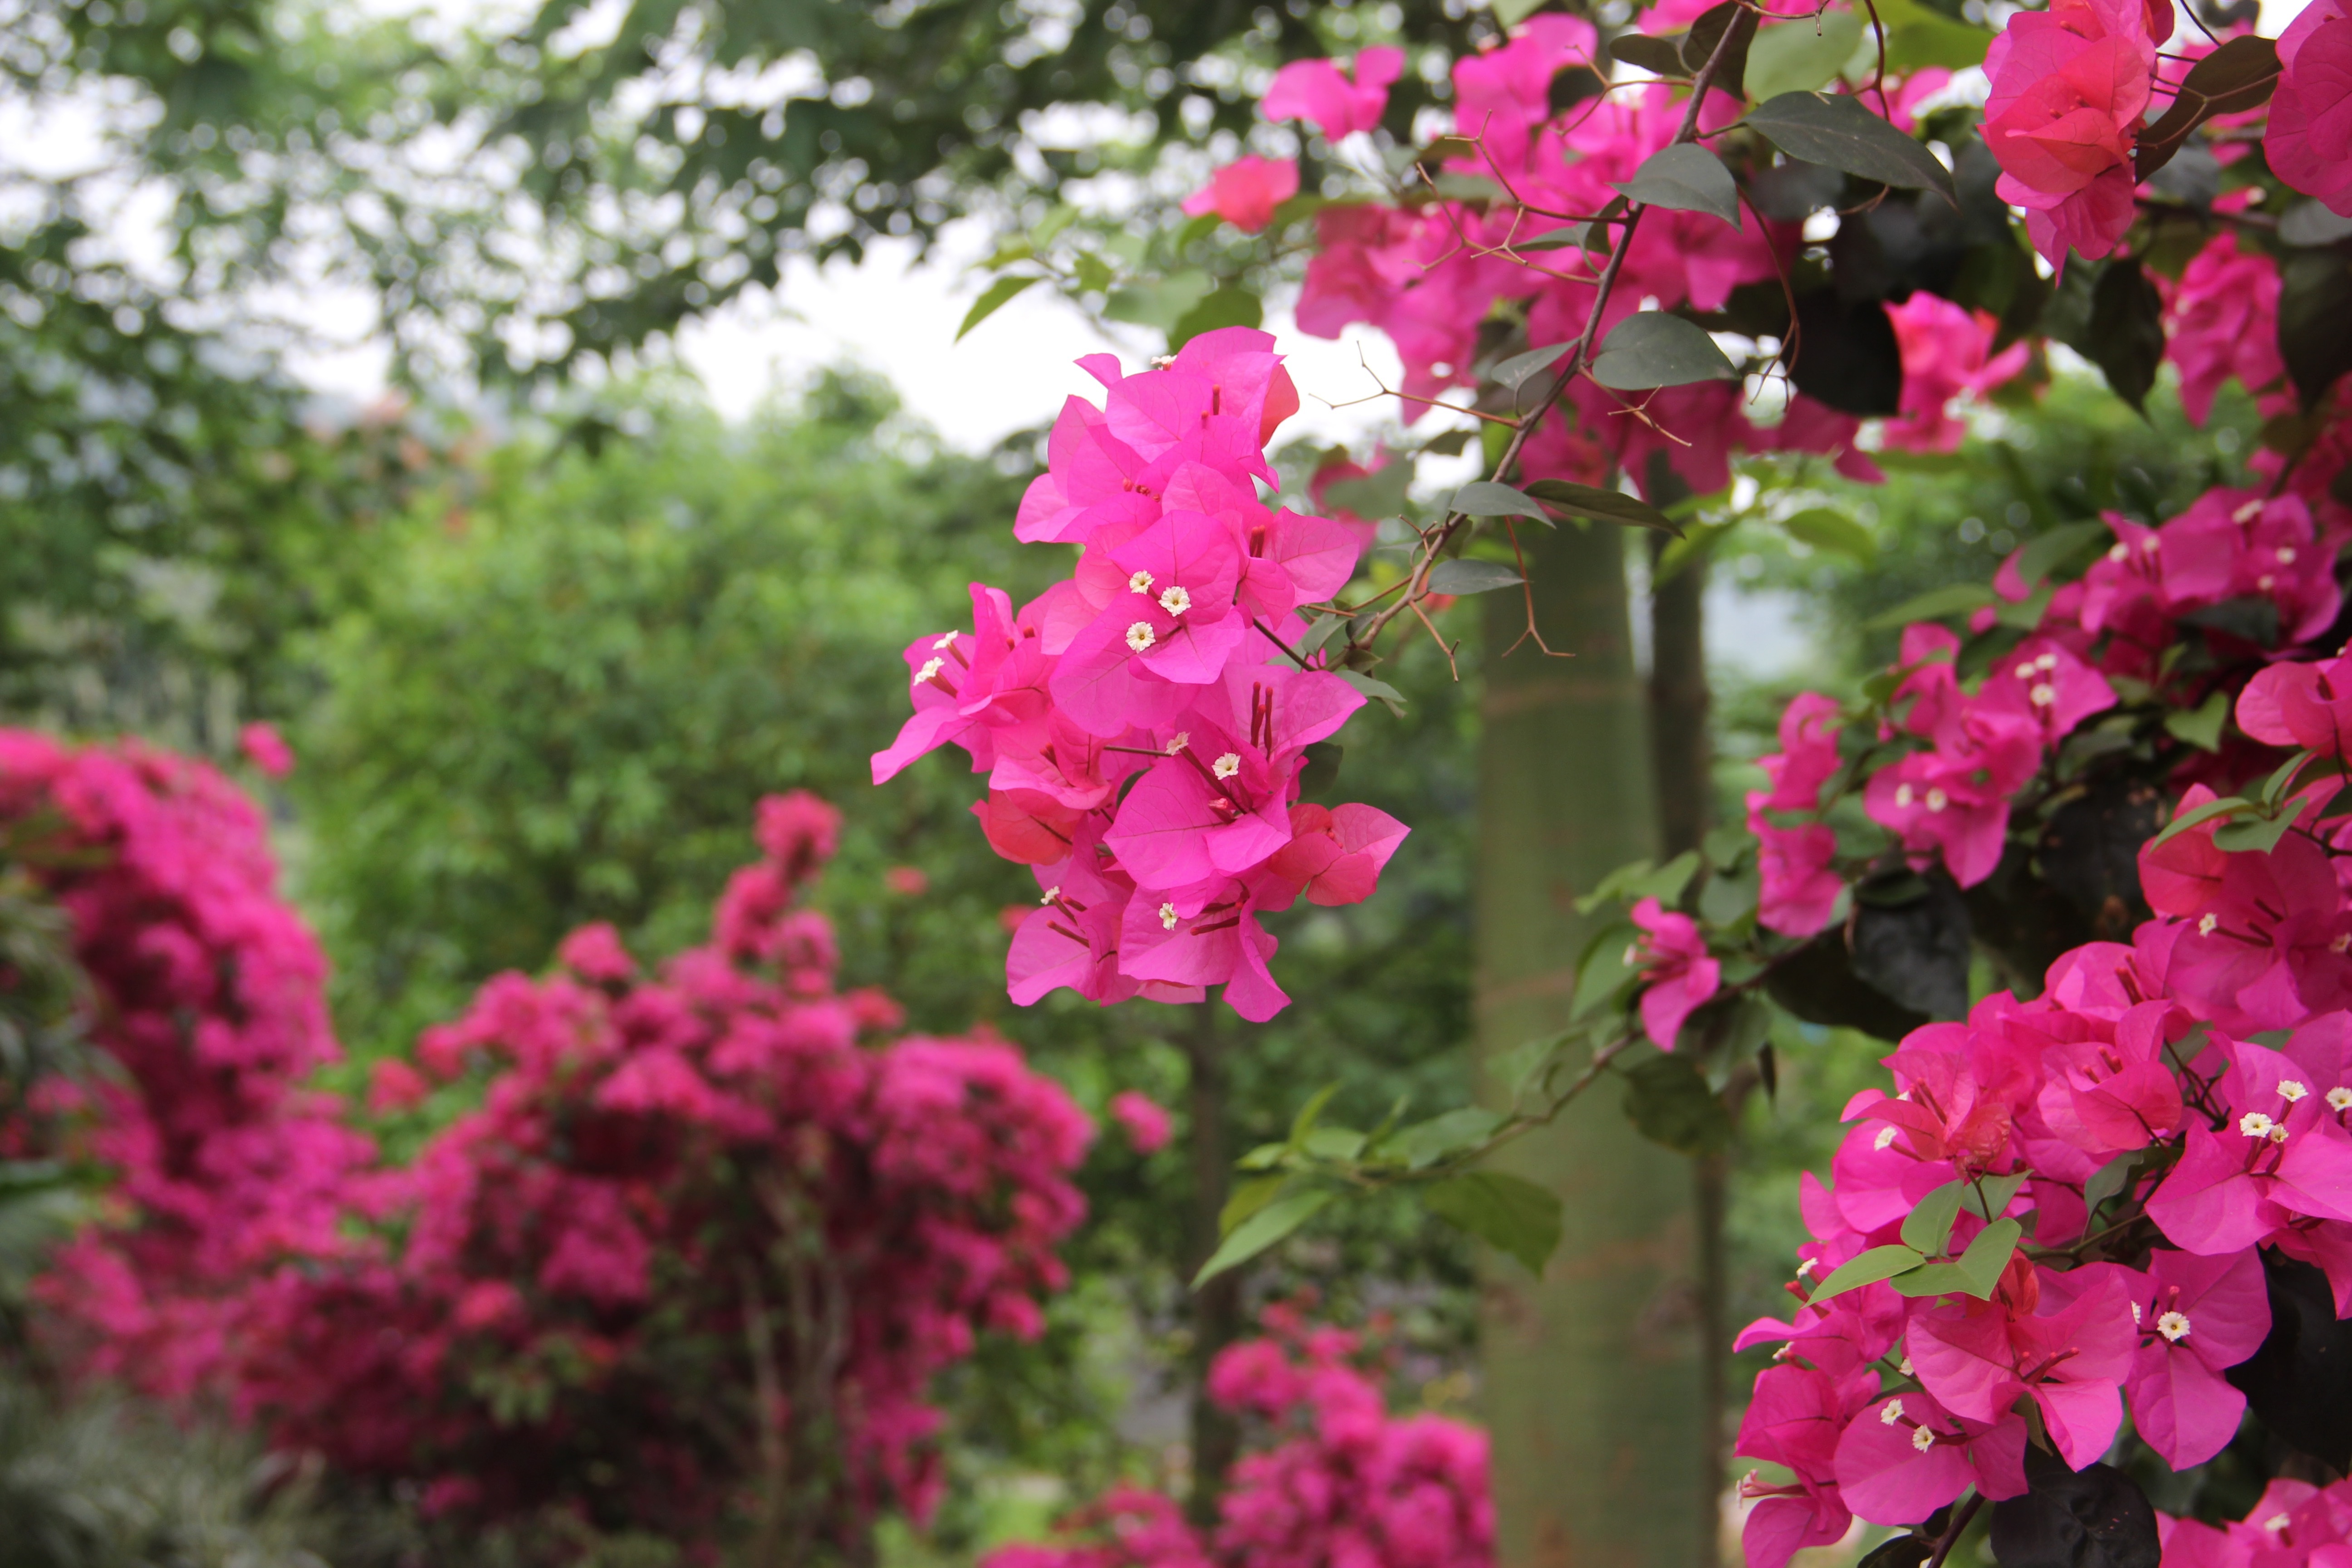
blossom, plant, flower, petal, botany, garden, powder, pink, flora, shrub, bougainvillea, section, flowering plant, bushing, annual plant, land plant